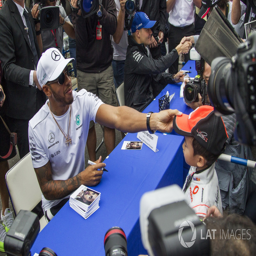
award winner , signs autographs for the fans